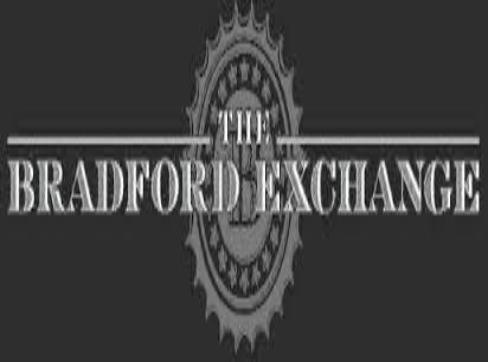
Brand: Bradford Exchange
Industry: Others